Homer Fieldhouse

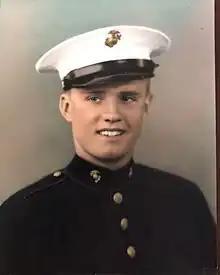
Homer Fieldhouse Marine Corps

After graduating from Dodgeville (WI.) High School in 1946, Homer enlisted in the Marines. He was stationed at Cherry Point, North Carolina as a mechanic, primarily working on F4U Corsairs.